William H. Gass

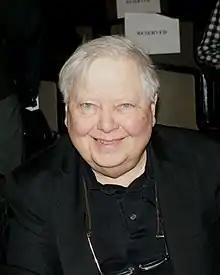
Gass at the 2010 National Book Critics Circle awards

William Howard Gass (July 30, 1924 – December 6, 2017) was an American novelist, short story writer, essayist, critic, and philosophy professor. He wrote three novels, three collections of short stories, a collection of novellas, and seven volumes of essays, three of which won National Book Critics Circle Award prizes and one of which, "A Temple of Texts" (2006), won the Truman Capote Award for Literary Criticism. His 1995 novel "The Tunnel" received the American Book Award. His 2013 novel "Middle C" won the 2015 William Dean Howells Medal.